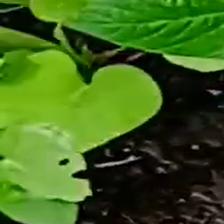
Weed species: Obscure_morning _glory(Ipomoea obscura)